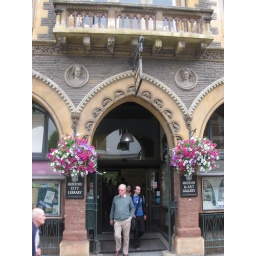
Dad found a bird-eating spider in a box of bananas and it was exhibited in Hereford Museum (while it lasted)